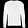
Label: Pullover